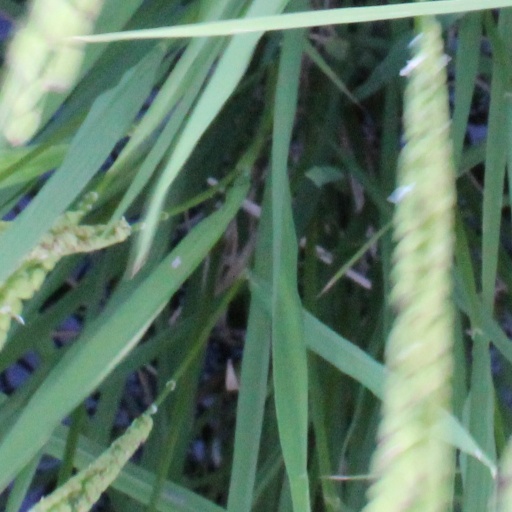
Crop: rice